Erika Pannwitz

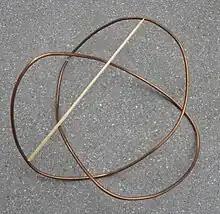
An example of a quadrisecant of a knot (a trefoil)

Erika Pannwitz (May 26, 1904 in Hohenlychen, Germany – November 25, 1975 in Berlin) was a German mathematician who worked in the area of geometric topology. During World War II Pannwitz worked as a cryptanalyst in the Department of Signal Intelligence Agency of the German Foreign Office colloquially known as Pers Z S. After the war, she became editor-in-chief of Zentralblatt MATH.